St Peter's Collegiate Church

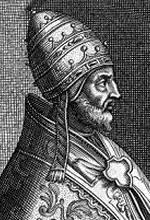
Pope Adrian V (Ottobuono de' Fieschi)

Theodosius was just as vigorous as Erdington in defending the college, but his tenure began to demonstrate some of the disadvantages of royal appointment. He was a notorious pluralist and a career diplomat rather than a pastor. In 1274 he came into conflict with Canterbury over the issue and his rectory of Wingham, Kent sequestrated by the Dominican Archbishop Robert Kilwardby until restored to him on the intervention of his cousin, Cardinal Ottobuono de' Fieschi. In 1276 he had even obtained a dispensation from Pope John XXI allowing him to hold both Wingham and Wolverhampton, without need of residence or even ordination, suggesting he was no more than a sub-deacon. The dispensation was conditional on his resigning two other benefices, one in the Diocese of Lincoln, the other York. No mention was ever made in this context of his prebends of Bartonsham in Hereford Cathedral and Yetminster Prima in Salisbury Cathedral His absences from the country on royal or personal business continued throughout his life. In February 1286 Edward I gave him letters to cover a visit to the Papal Curia and he appointed attorneys for his absence. In September 1289, again going overseas, he appointed Andrew of Genoa his attorney for a year. He was sent abroad again by the king in January 1291, and nominated attorneys until Midsummer.